David Moncoutié

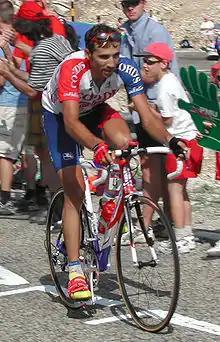
Moncoutie in 2002

He is known as a humble person, and many have compared his mentality to that of a recreational cyclist who enjoys riding his bicycle. In the past he has been criticised for lacking aggressiveness and for haplessness. For a while he was not able to put on a rain cape without having to put his feet on the ground.